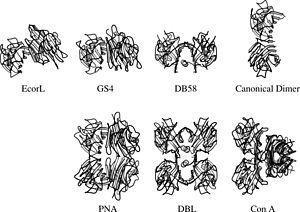
Les lectines de légumineuses sont une famille de protéines liant des sucres, ou lectines, se trouvant dans les graines des Fabaceae, et en plus petite quantité, dans l'ensemble de ces plantes. La famille est aussi appelée couramment « légumineuses » ou Papilionacées, mais ce ne sont pas de vrais synonymes. La fonction précise des lectines de légumineuses in vivo n'est pas connue mais on les suppose impliquées dans la défense des plantes contre leurs prédateurs. Des protéines similaires ont été trouvées dans d'autres familles de plantes et d'animaux. Elles sont utilisées depuis des décennies dans les études des systèmes d'interactions protéines-glucides, parce qu'elles montrent une extraordinaire variété de sites récepteurs-ligants et qu'elles sont faciles à purifier. Depuis des années, une quantité impressionnante de données structurelles ont ainsi été accumulées. Les protéines particulièrement bien étudiées sont celles de la famille des phytohémagglutinine et des concanavaline A.